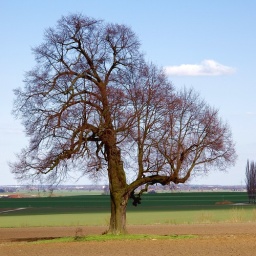
A solitary oak tree in the field at spring time.